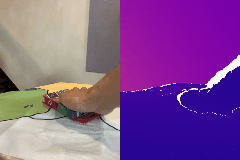
Label: box